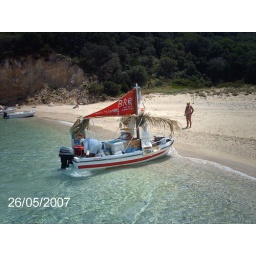
The boat bar man who went around selling overpriced things to tourists